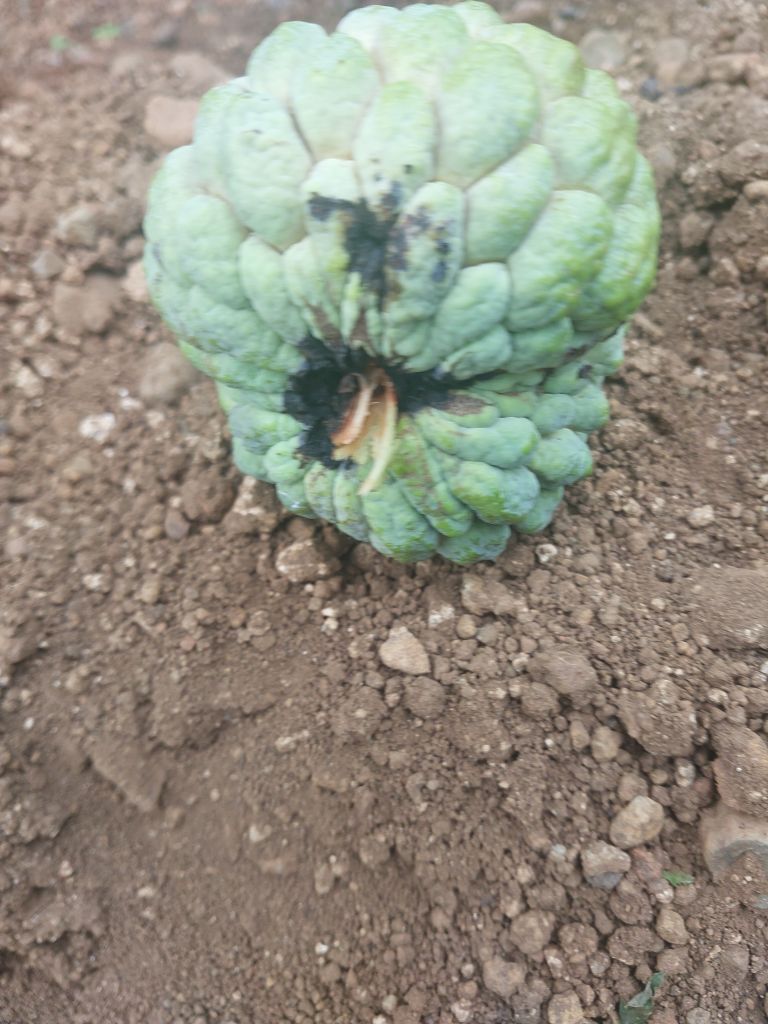
Disease label: Blank Canker